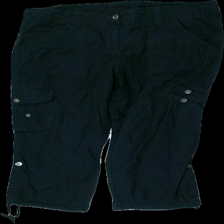
View: front
Type: Trousers
Category: Unisex
Brand: Kappahl
Colors: Black
Material: 100% cotton
Cut: Regular, Cropped
Size: 46
Season: All
Price range: 50-100
Recommended usage: Reuse
Description: basic black cropped trousers
Comment: washed out